Honoré Barthélémy

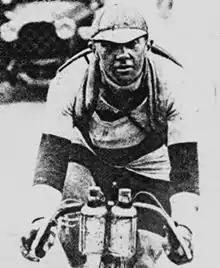
Honoré Barthélémy

Honoré Barthélémy (25 September 1891 – 12 May 1964) was a French road bicycle racer who took part and finished fifth overall and won four stages in the 1919 Tour de France. He was born in Paris, France.